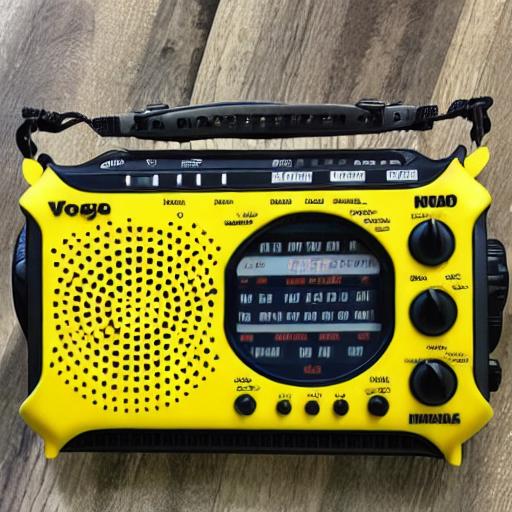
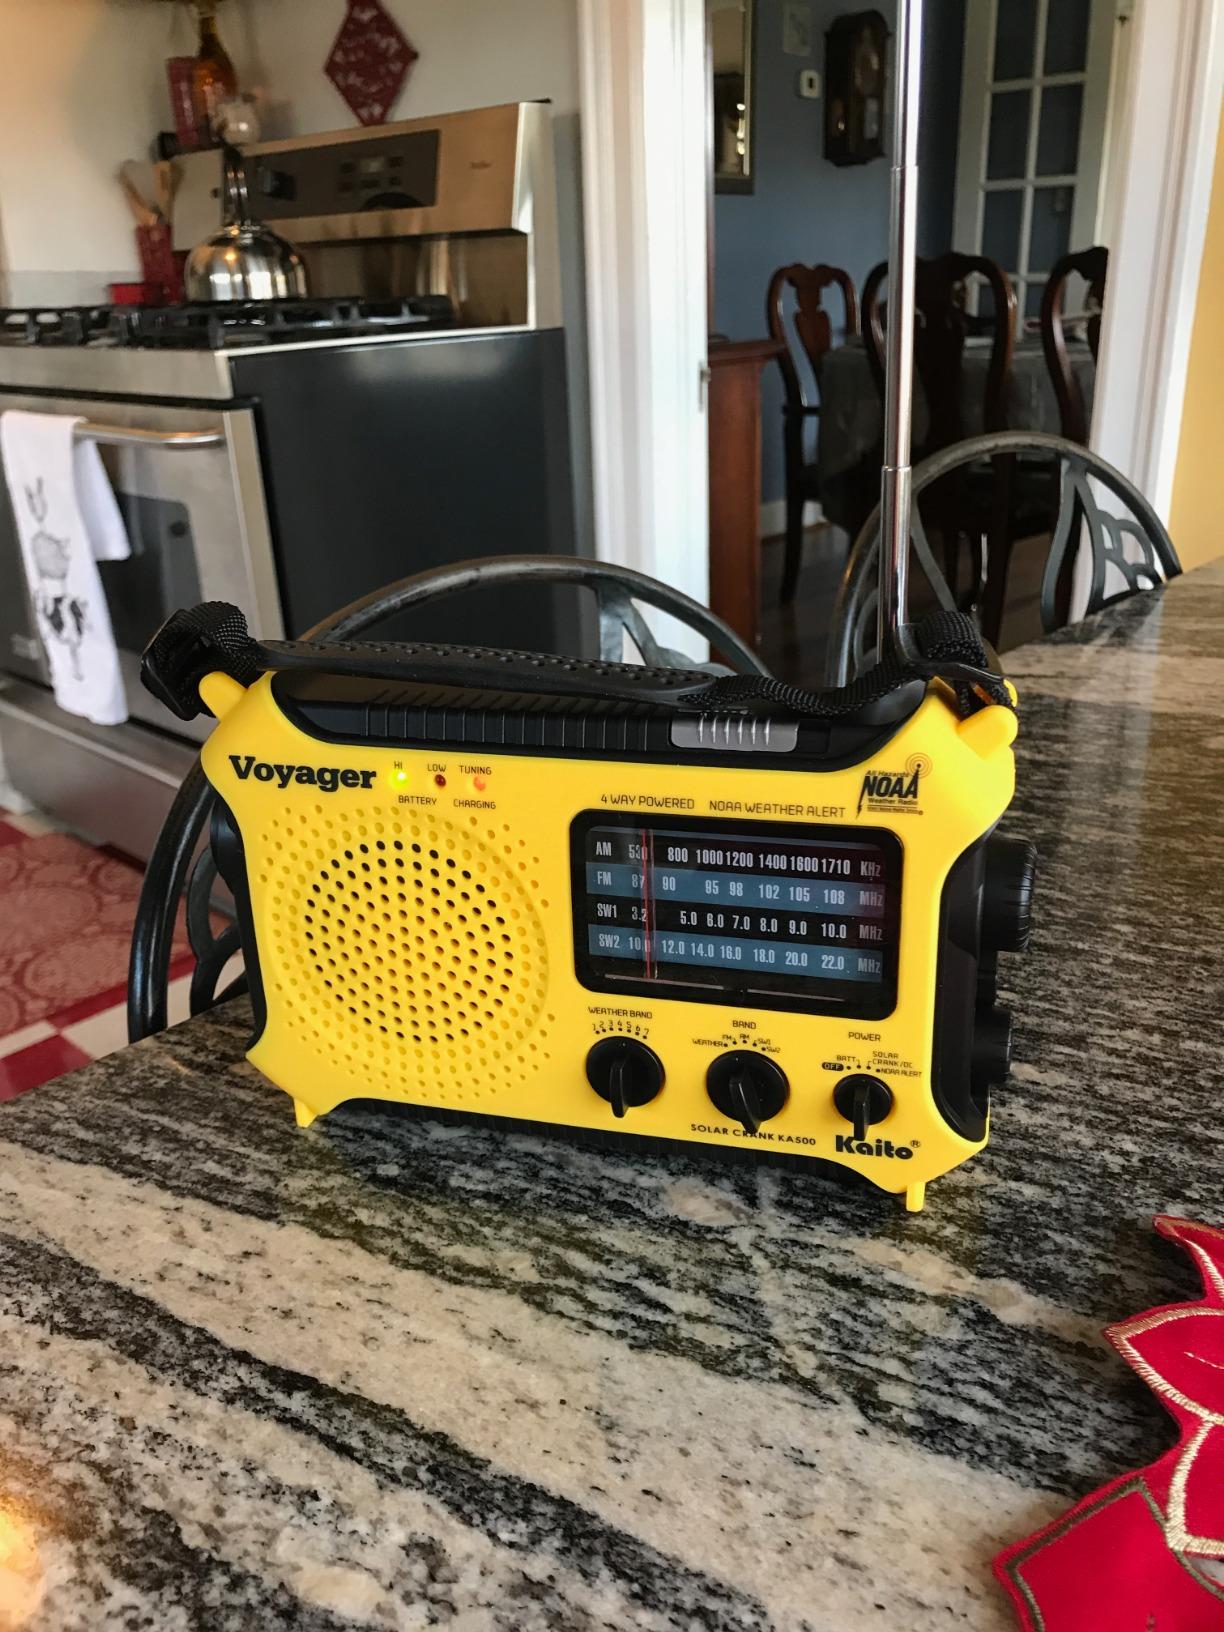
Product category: radio
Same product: no